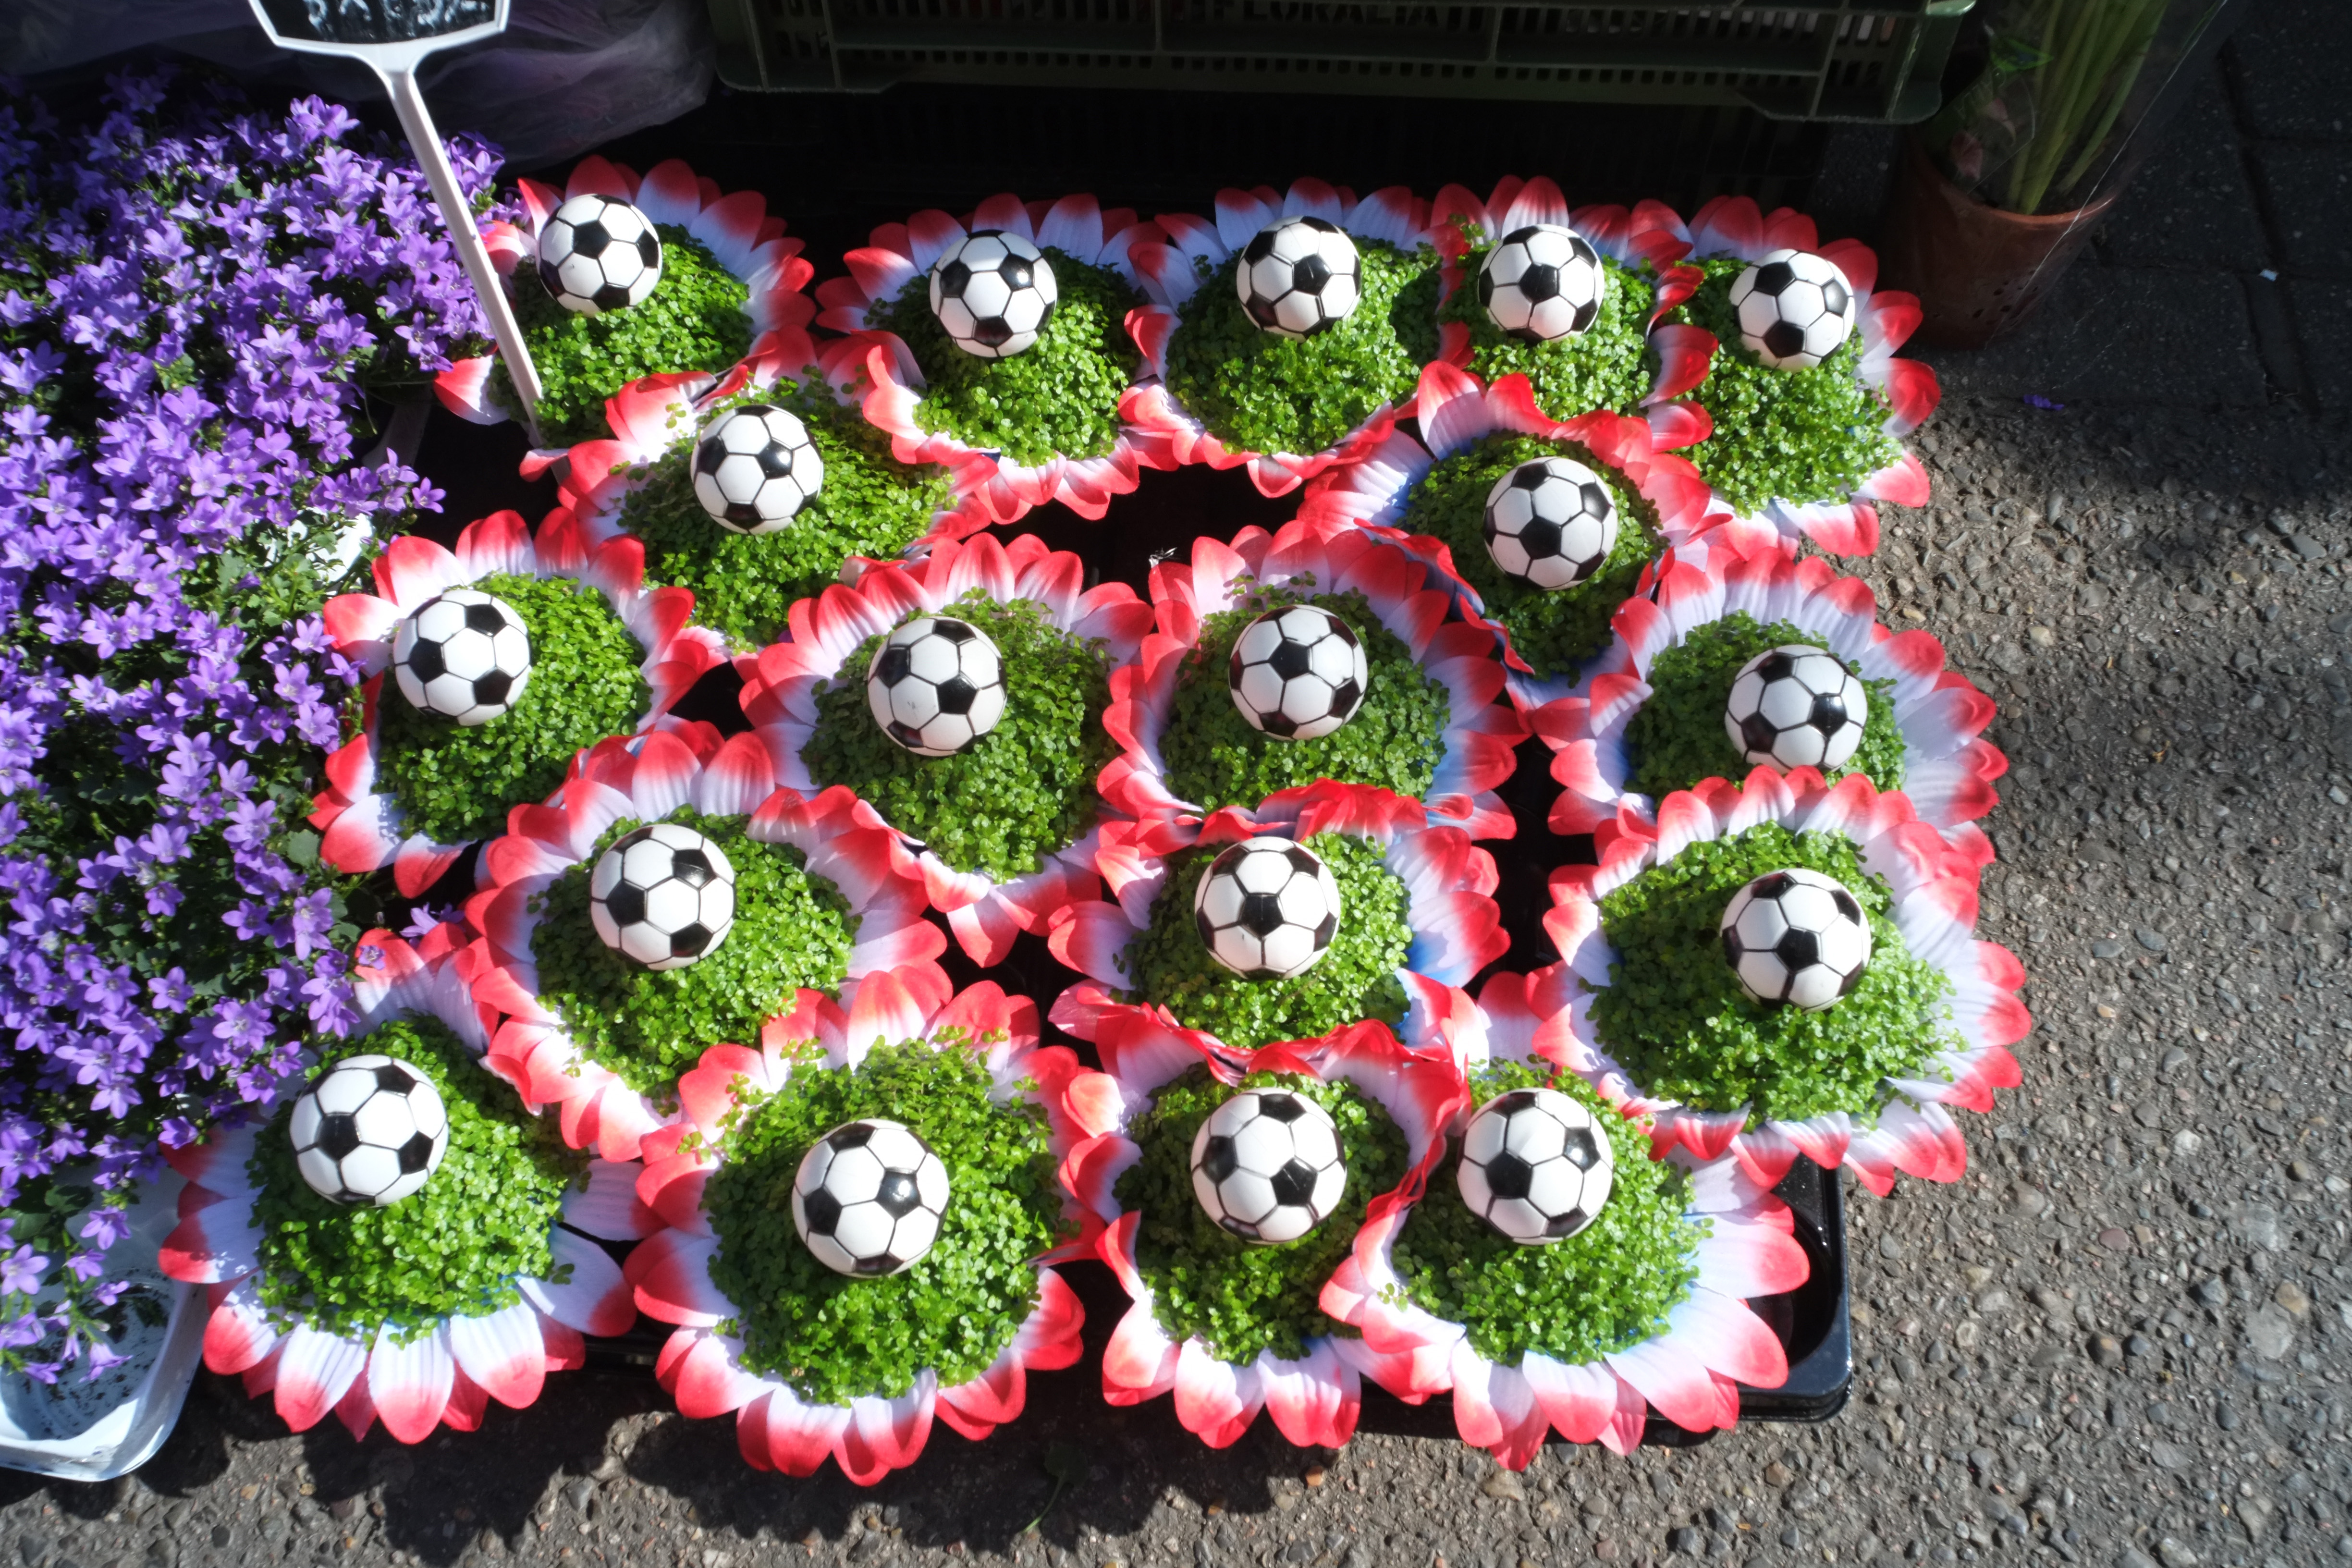
plant, street, flower, urban, travel, fujifilm, pattern, food, produce, christmas decoration, art, amsterdam, netherlands, fuji, floristry, fujix, fujixe1, flowering plant, flower bouquet, floral design, land plant, flower arranging